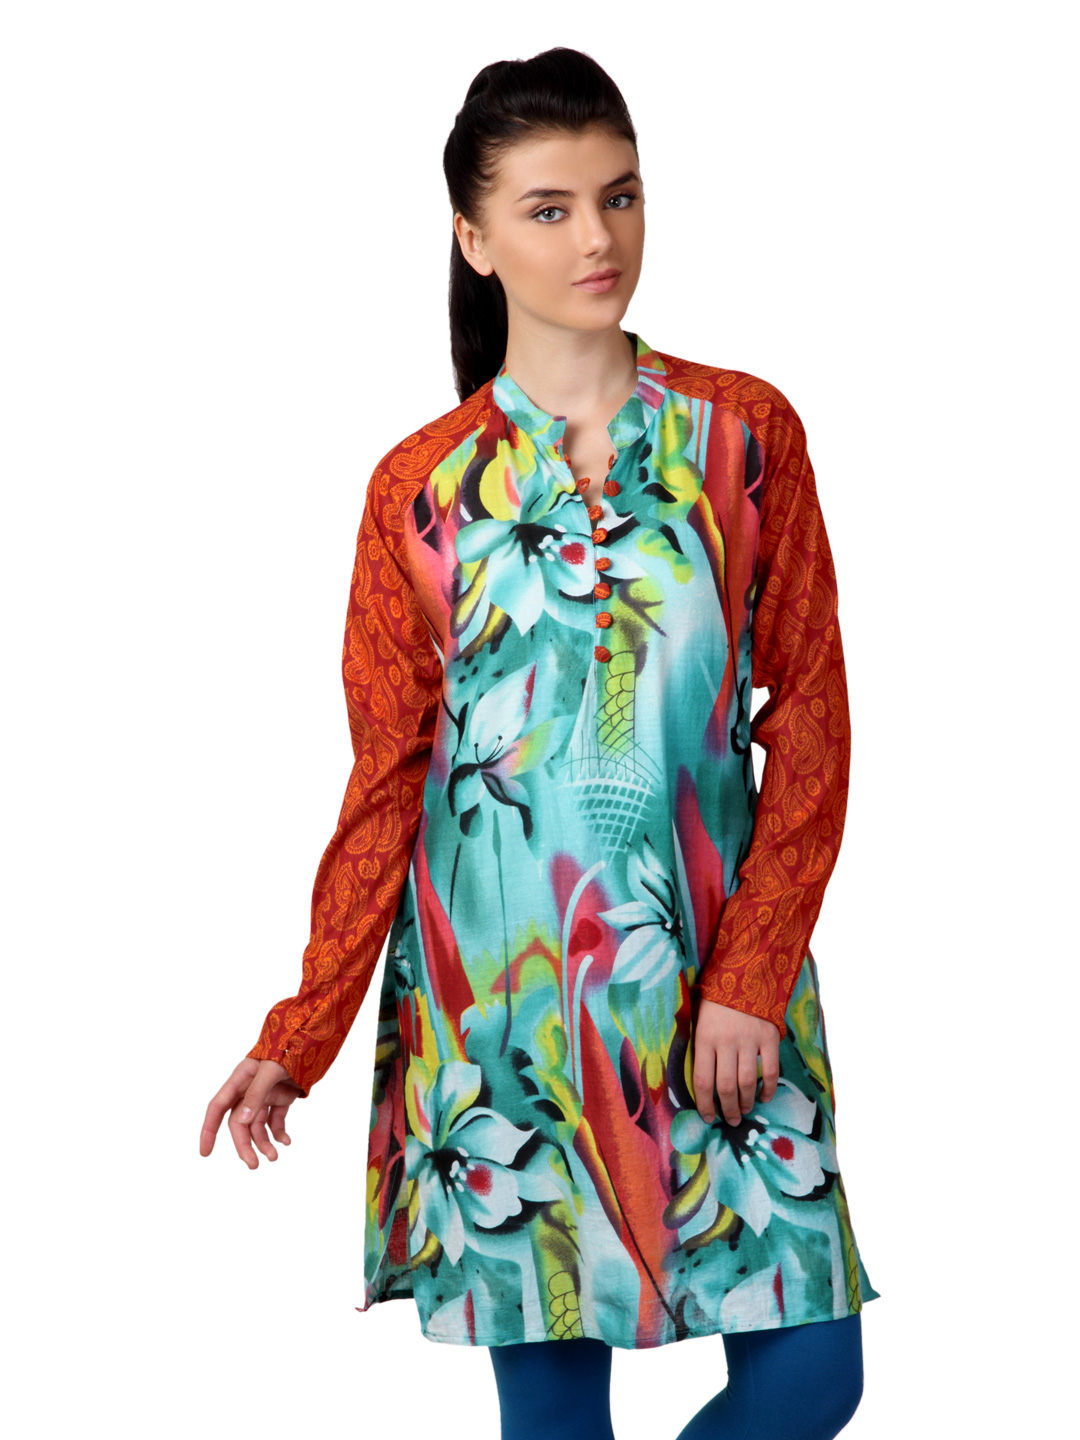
Shree Women Multicoloured Printed Kurta
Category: Apparel / Topwear / Kurtas
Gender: Women
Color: Multi
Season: Summer 2012
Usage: Ethnic